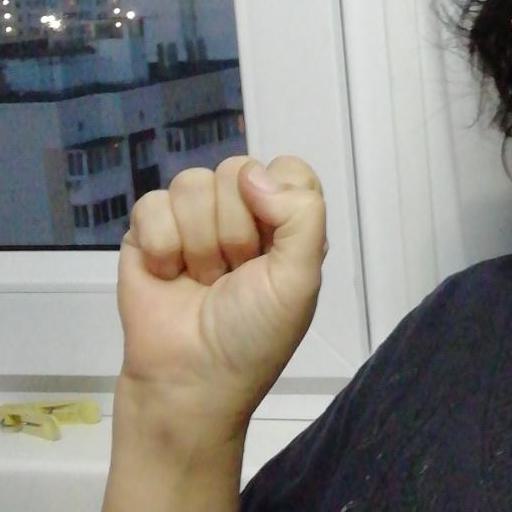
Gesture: fist